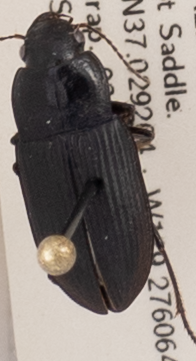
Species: Anisodactylus similis
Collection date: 2019-07-03
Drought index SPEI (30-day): -0.17
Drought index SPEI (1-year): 0.39
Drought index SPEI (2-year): -0.03